Changan X5

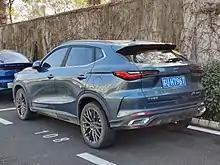
Rear view

The X5 debuted at the July 2020 Chengdu Motor Show and was launched on the Chinese auto market in November 2020 with prices ranging from 69,900 yuan to 102,900 yuan.